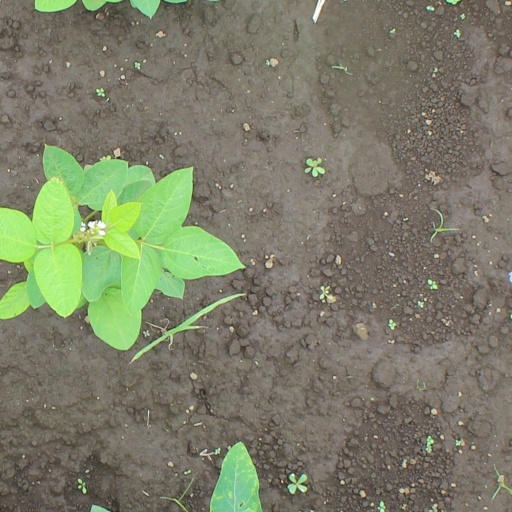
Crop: soybean